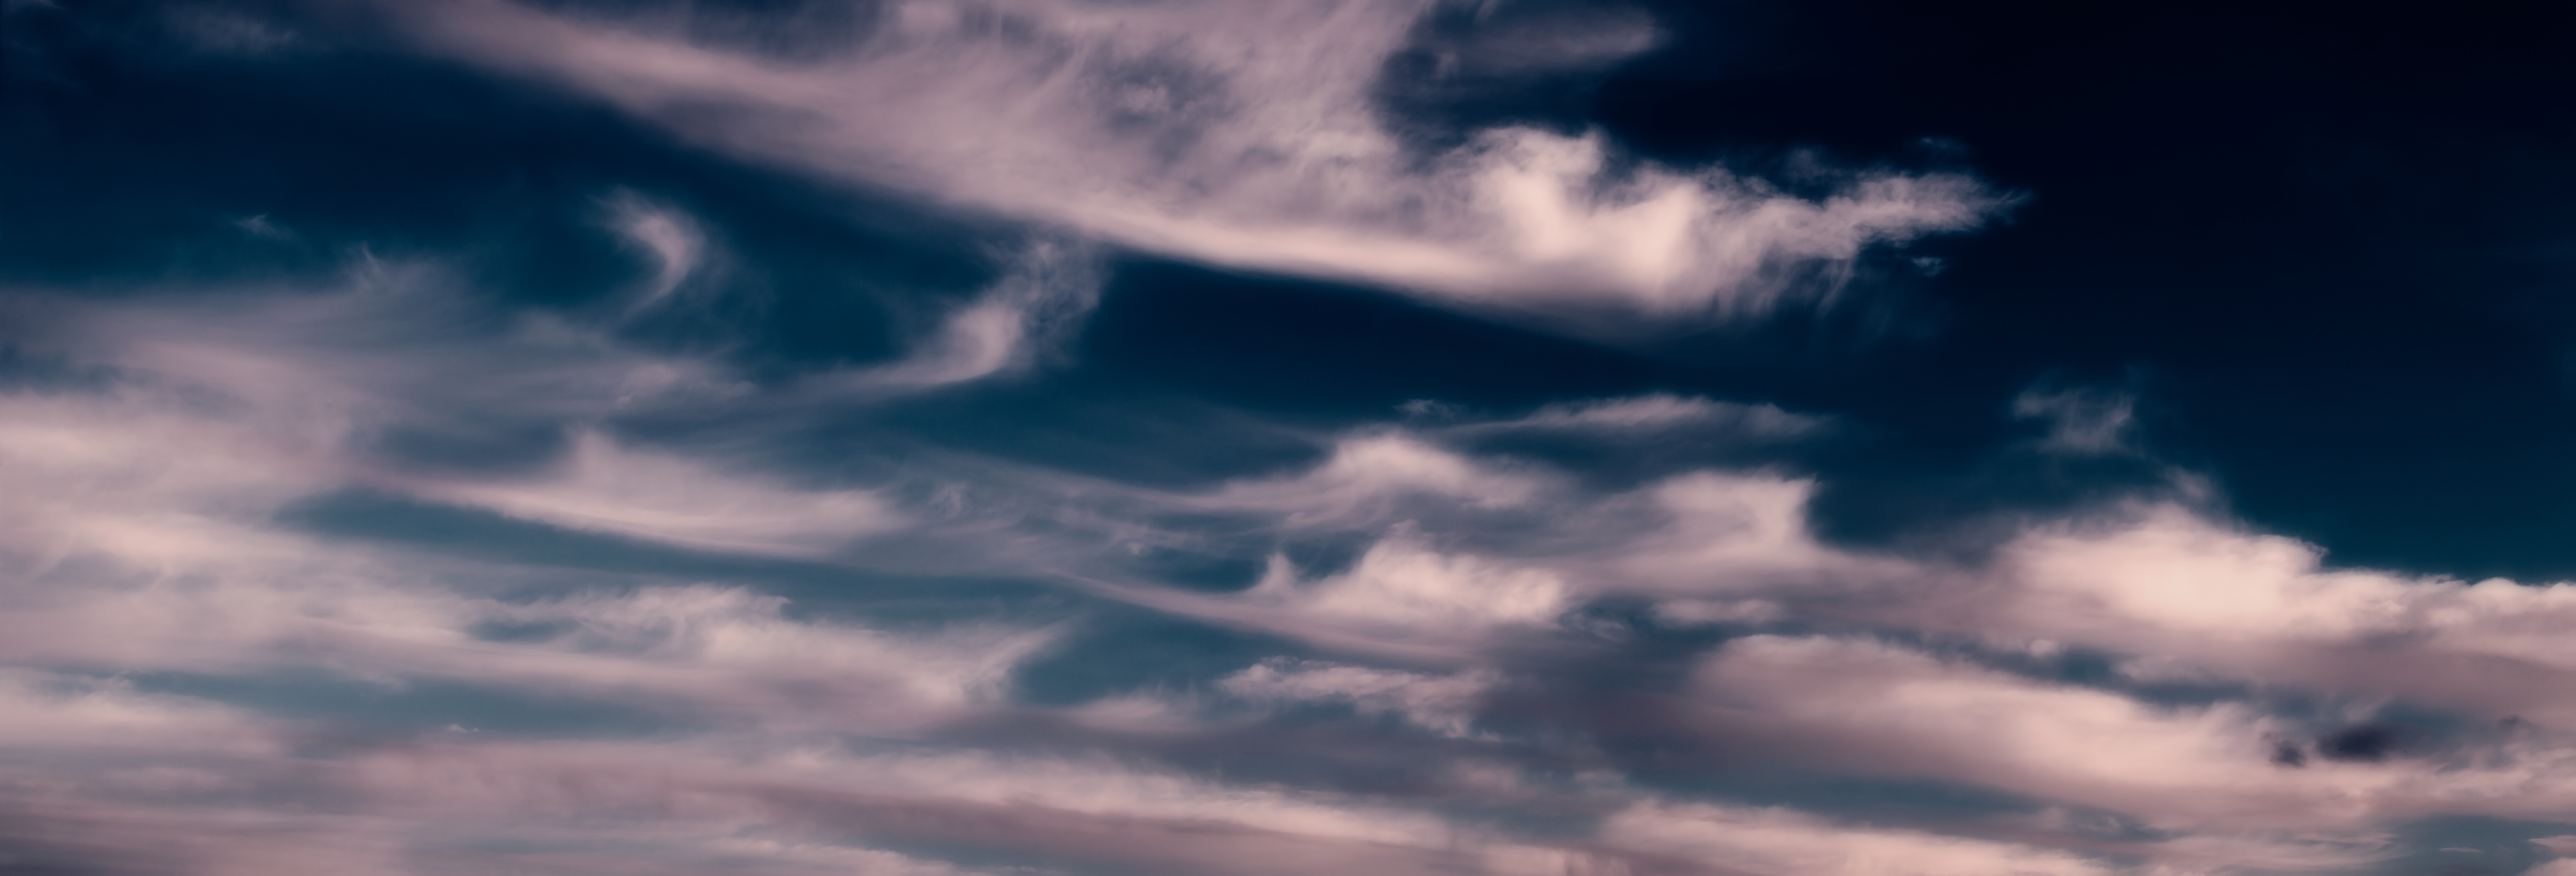
cloud, sky, sunset, atmosphere, daytime, cumulus, afterglow, phenomenon, meteorological phenomenon